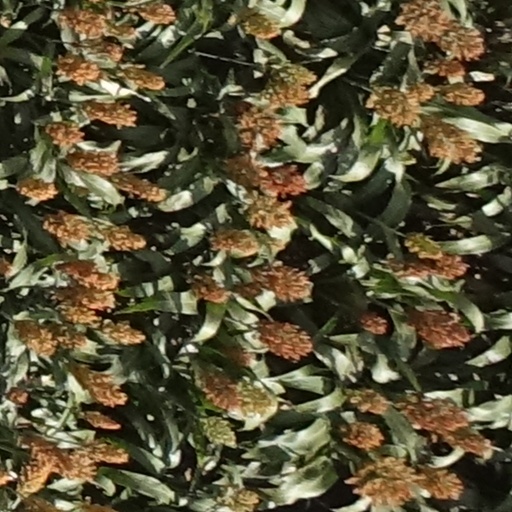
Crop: sorghum